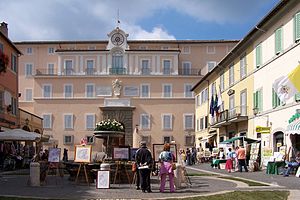
Castel Gandolfo
Pavens sommerpalads
Castel Gandolfo, er en lille italiensk by og kommune i regionen Lazio. Byen ligger ca. 24 km sydøst for Rom, på toppen af en bjergtop i Albanerbjergene, der er et gammelt vulkankrater, der omkrandser Albanosøen i kratrerets bund. Byen havde i 2010; 9037 indbyggere, og er bedst kendt for at huse Pavens sommerresidens.